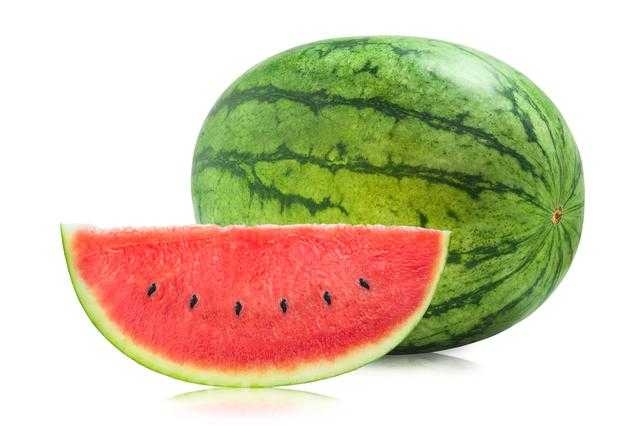
Label: Watermelon